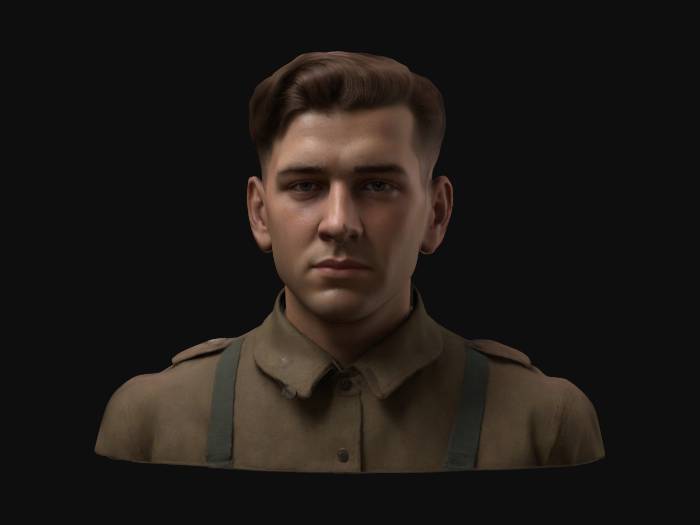
미적 점수 (1~10점): 7